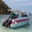
Label: ship